Peter Smith (ice hockey)

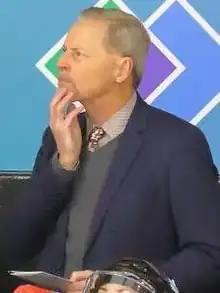
Smith in 2022

Peter Smith (born 27 March 1953) is a Canadian ice hockey coach and coaching mentor of the McGill Redbirds and Martlets programs at McGill University in Montreal. He was the head coach of the McGill Martlets ice hockey program for twenty seasons, during 1999 to 2020, and is the winningest coach in McGill ice hockey history. Smith amassed a 534-229-33 (.671) career record behind the McGill bench.